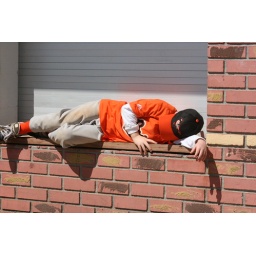
z napping in the window at the concession stand at the ball partk